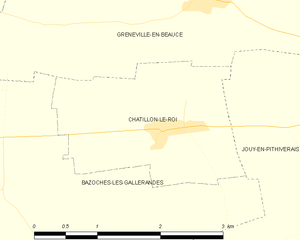
Châtillon-le-Roi est une commune française, située dans le département du Loiret en région Centre-Val de Loire.